Pedro Bordaberry

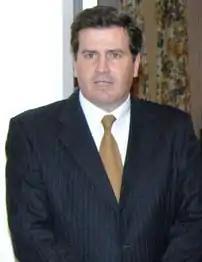

Juan Pedro Bordaberry Herrán (born 28 April 1960) is a Uruguayan attorney, lecturer, and politician, serving as Senator of the Republic since 2025. He previously served in the same position from 2010 to 2020, as Minister of Tourism and Sports from 2003 to 2005, and as Minister of Industry, Energy and Mining from 2002 to 2003. A member of the Colorado Party, he was the party's candidate for president in the 2009 and 2014 presidential elections.